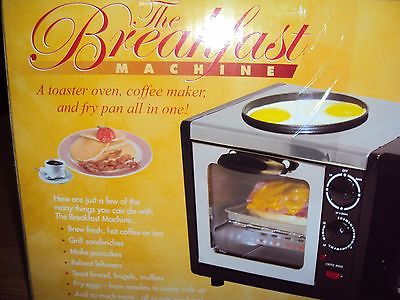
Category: toaster